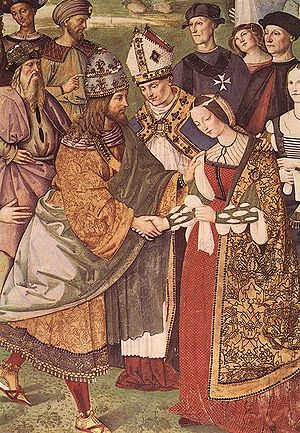
Eleonora af Portugal, Tysk-Romersk Kejserinde / Ægteskab og børn
Eneias Silvio Piccolomini (den fremtidige pave Pius II ) fejrer ægteskabet mellem Frederik 3. og Eleonora.
Eleonora af Portugal var kejserinde af det Tysk-Romerske Rige. Hun var født som en portugisisk infanta, datter af Kong Edvard 1. af Portugal og Eleonora af Aragonien. Hun var hustru til den tysk-romerske kejser Frederik 3. og mor til kejser Maximilian 1.